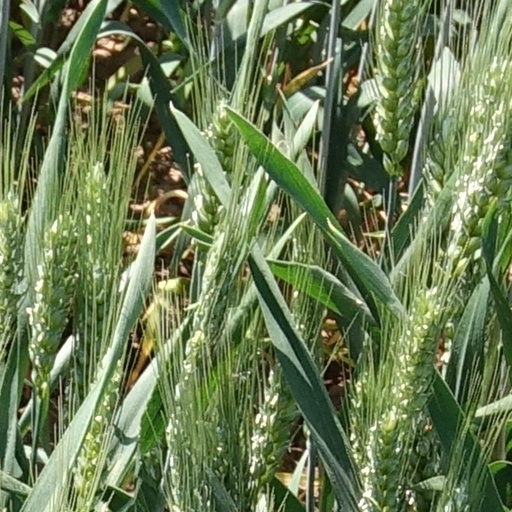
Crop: wheat